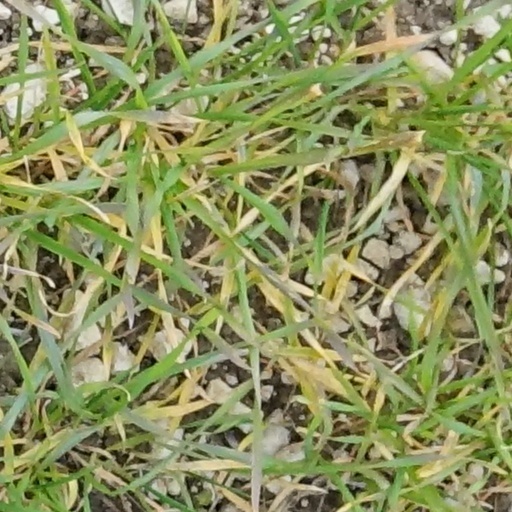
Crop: wheat